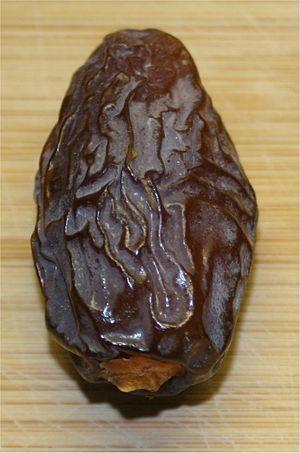
La datte est le fruit comestible du dattier, un cultivar populairement pris pour un arbre. C'est un fruit charnu, oblong, de 4 à 6 cm de long, contenant un « noyau » allongé, marqué d'un sillon longitudinal. C'est un fruit très énergétique.